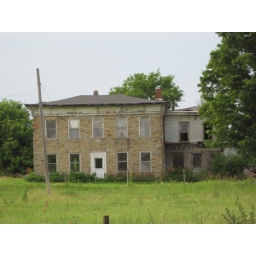
Dodd's House, Hammond NY; built 1820, first stone house in Hammond (according to the sign along the road); currently empty.